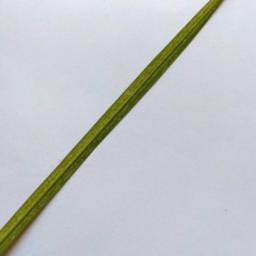
Label: Rice___Healthy